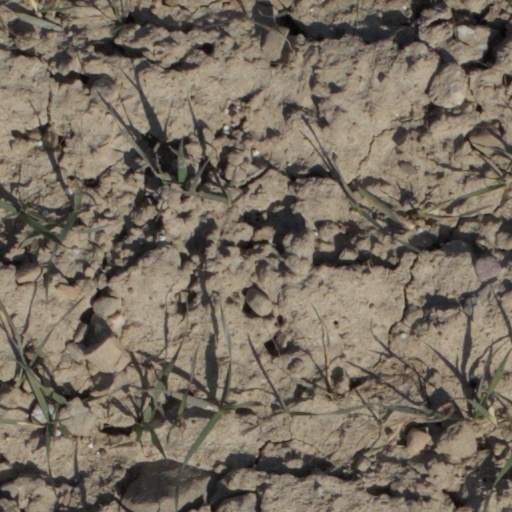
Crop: wheat